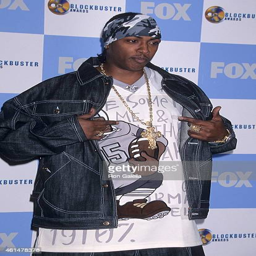
gangsta rap artist attends awards